Robert J. Blackham

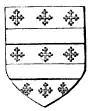
Blackham of London

Blackham served in the RAMC from 1895 until 1923 and again from 1939 to 1945. He entered service at Bulford Camp as Surgeon-Lieutenant 29 July 1895. While at Bulford Blackham studied obstetrics and gynaecology as well as general medicine. In order to gain promotion to the rank of Major he took an exam in the newly formed Army Medical College in London. He obtained 99 percent in the specialist examination.